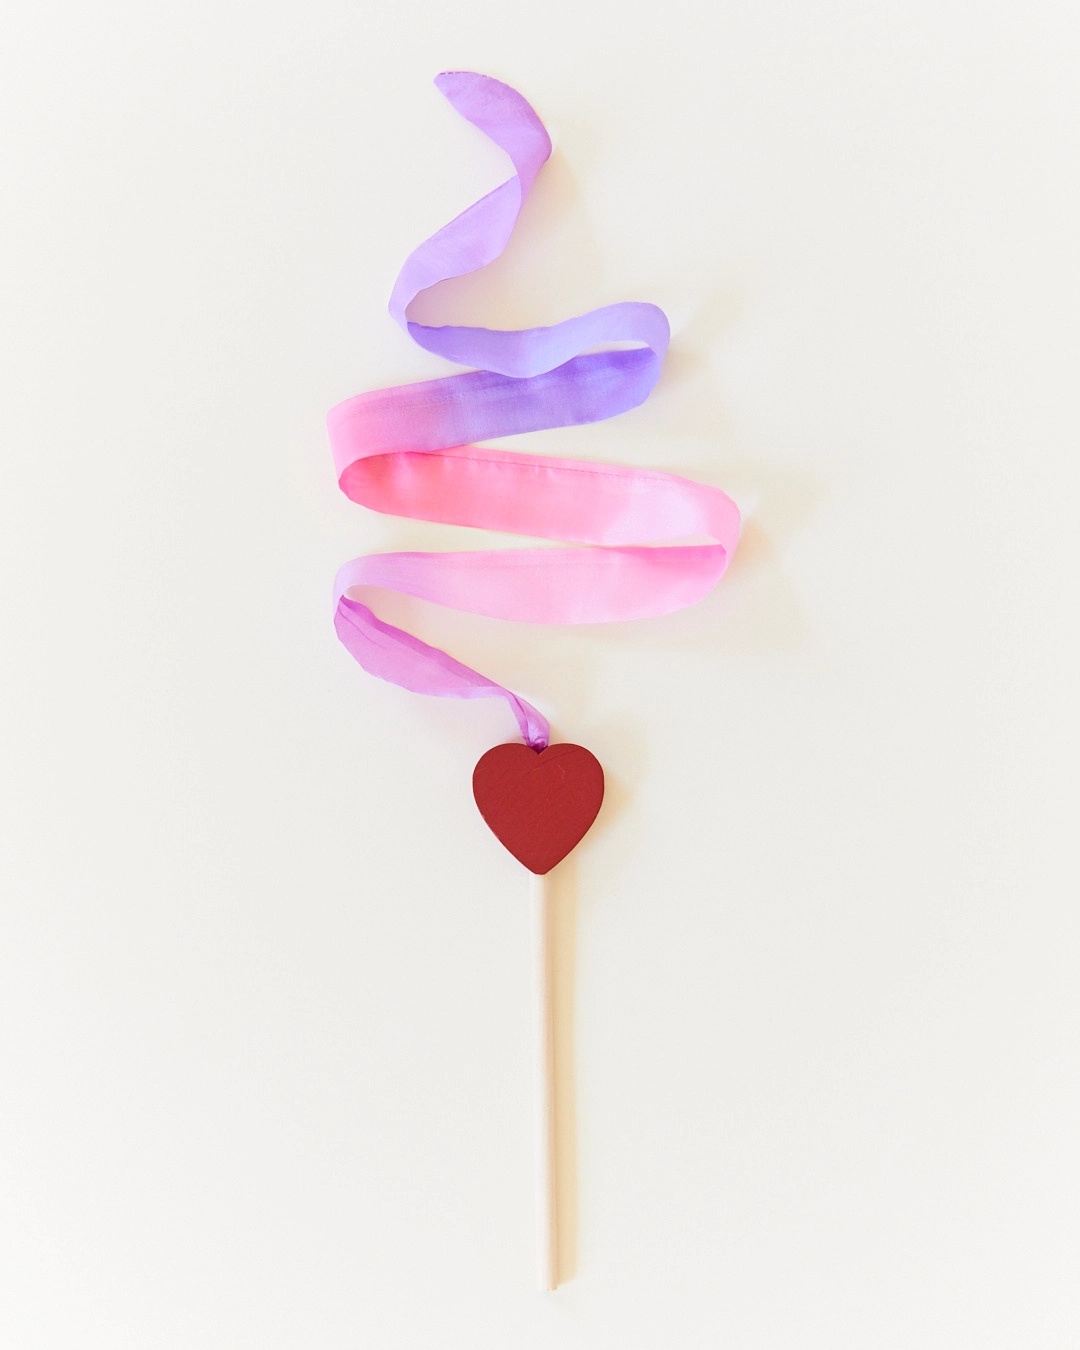
Sarah's Silks Mini Heart Streamer
Brand: Sarah's Silks
Mini Streamers encourage your child to play actively, increase their quality of movement, and make them want to dance! Some pretend play ideas include waving in the wind, writing letters in the air, pretend fishing, and so much more! Open-ended play with Mini Streamers allows children to express their imagination and supports their independence. Nourishing the body with Mini Streamers adds movement into the play of the child, developing their coordination, proprioception, and gross motor skills. Growing with the child sets our Streamers apart from any other toy, allowing for a limitless range of play possibilities, and years of lasting play value. The Mini Heart Streamer is an 8-inch, birch wood wand with a colorful, 3-foot long, 1-inch wide blossom Silk Streamer. Sustainability & Care: Made from 100% pure mulberry silk and wood. Gentle on Mother Earth, silk is a natural fiber that breaks down easily and returns to the soil, replenishing and nourishing Mother Earth. Silk pieces: Hand-wash with mild shampoo or dish soap and warm water. Hang dry, and iron on medium to restore shine
Category: Toys & Games > Toys > Activity Toys > Ribbon & Streamer Toys